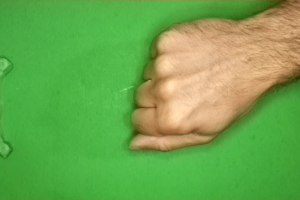
Label: rock